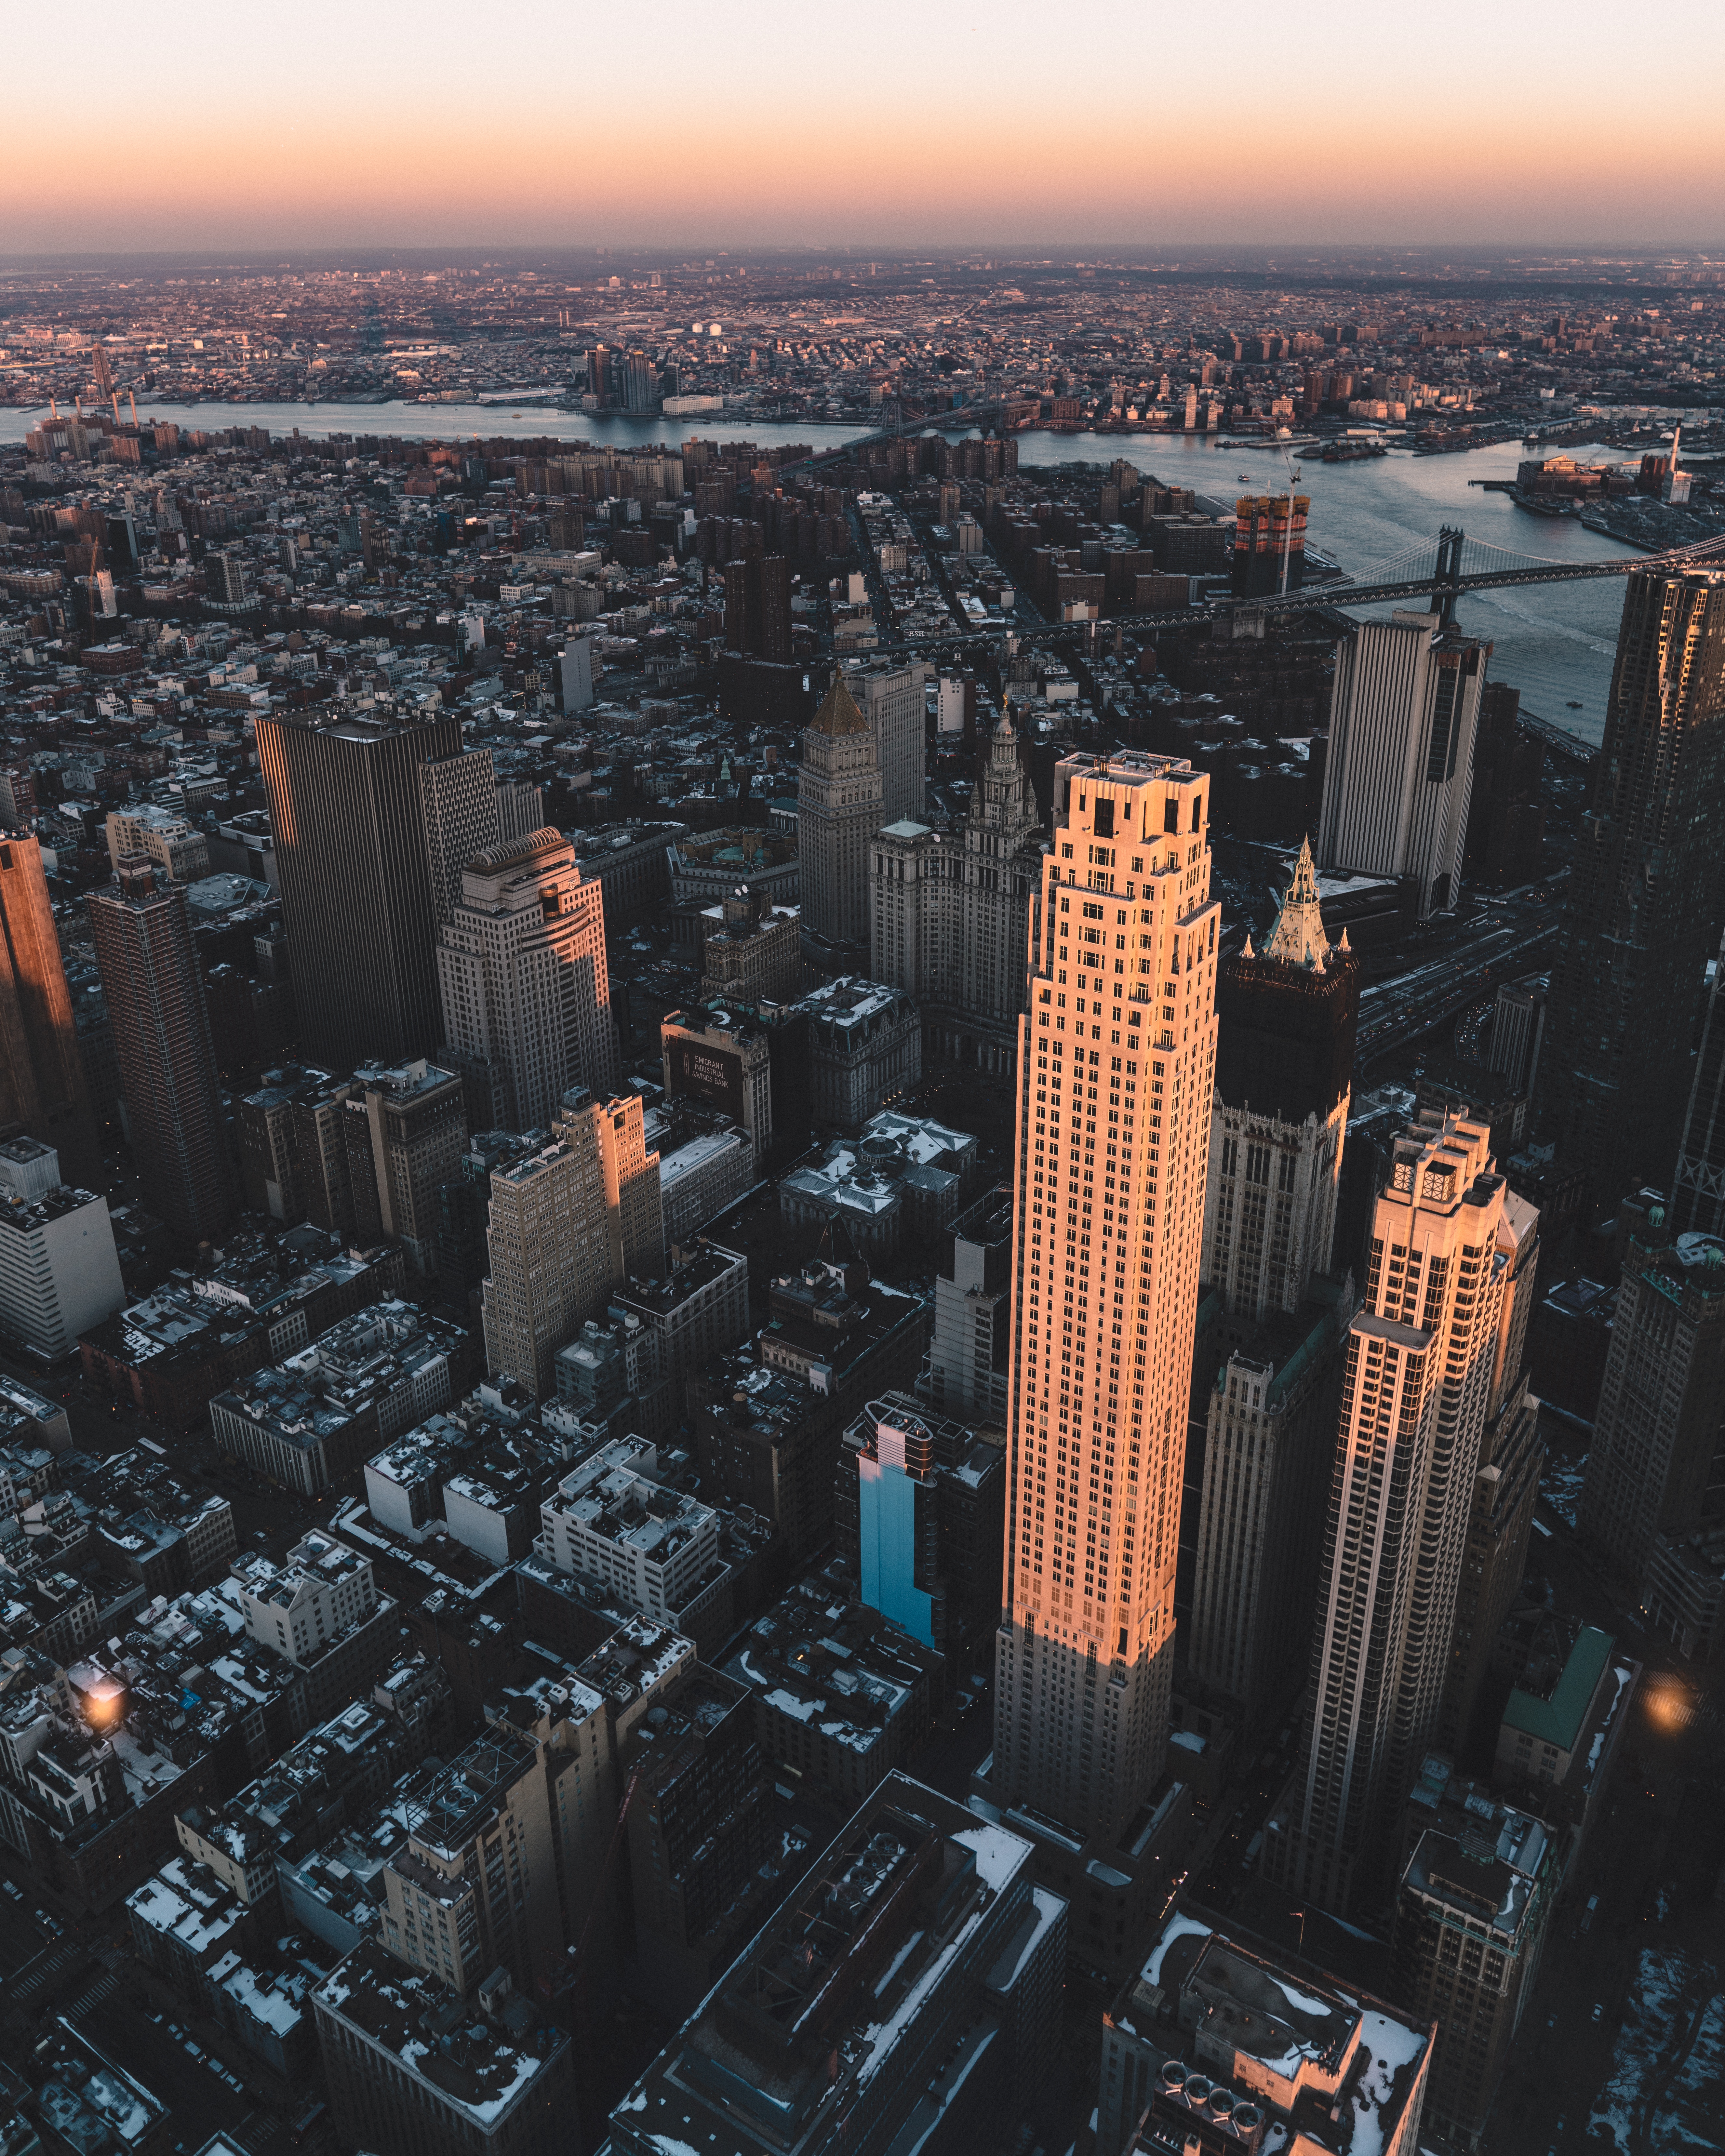
architecture, skyline, night, building, city, skyscraper, manhattan, cityscape, downtown, dusk, evening, metropolis, aerial photography, urban area, geographical feature, human settlement, atmosphere of earth, metropolitan area